Fernhurst

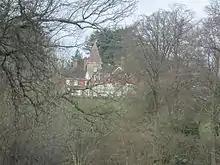
Verdley Place

About a mile south east of the village lies the Verdley estate. Verdley Castle, probably a 14th-century fortified manor house, or hunting tower, now demolished, lay in present-day Henley Wood. Its concealed wooded location in a hollow afforded protection for smugglers bringing goods from the south coast.